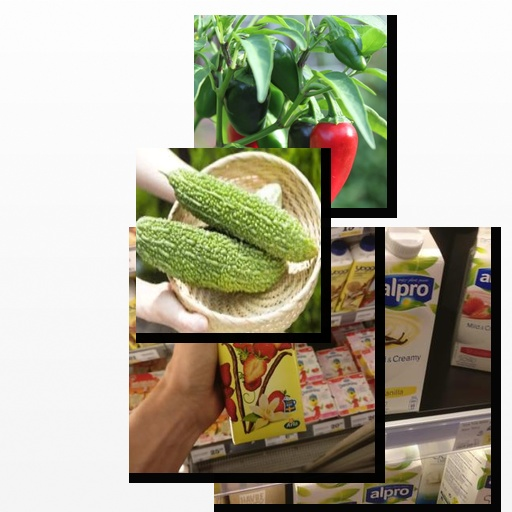
Food items: bitter_gourd, jalapeno, strawberry_yoghurt, soyghurt